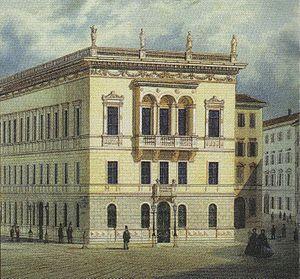
Le musée Revoltella est une galerie d'art moderne située sur la Piazza Venezia de Trieste. Le musée fut fondé en 1872 par le baron Pasquale Revoltella, lequel l'a légué à la ville avec les ouvrages, meubles et livres qu’il contenait.